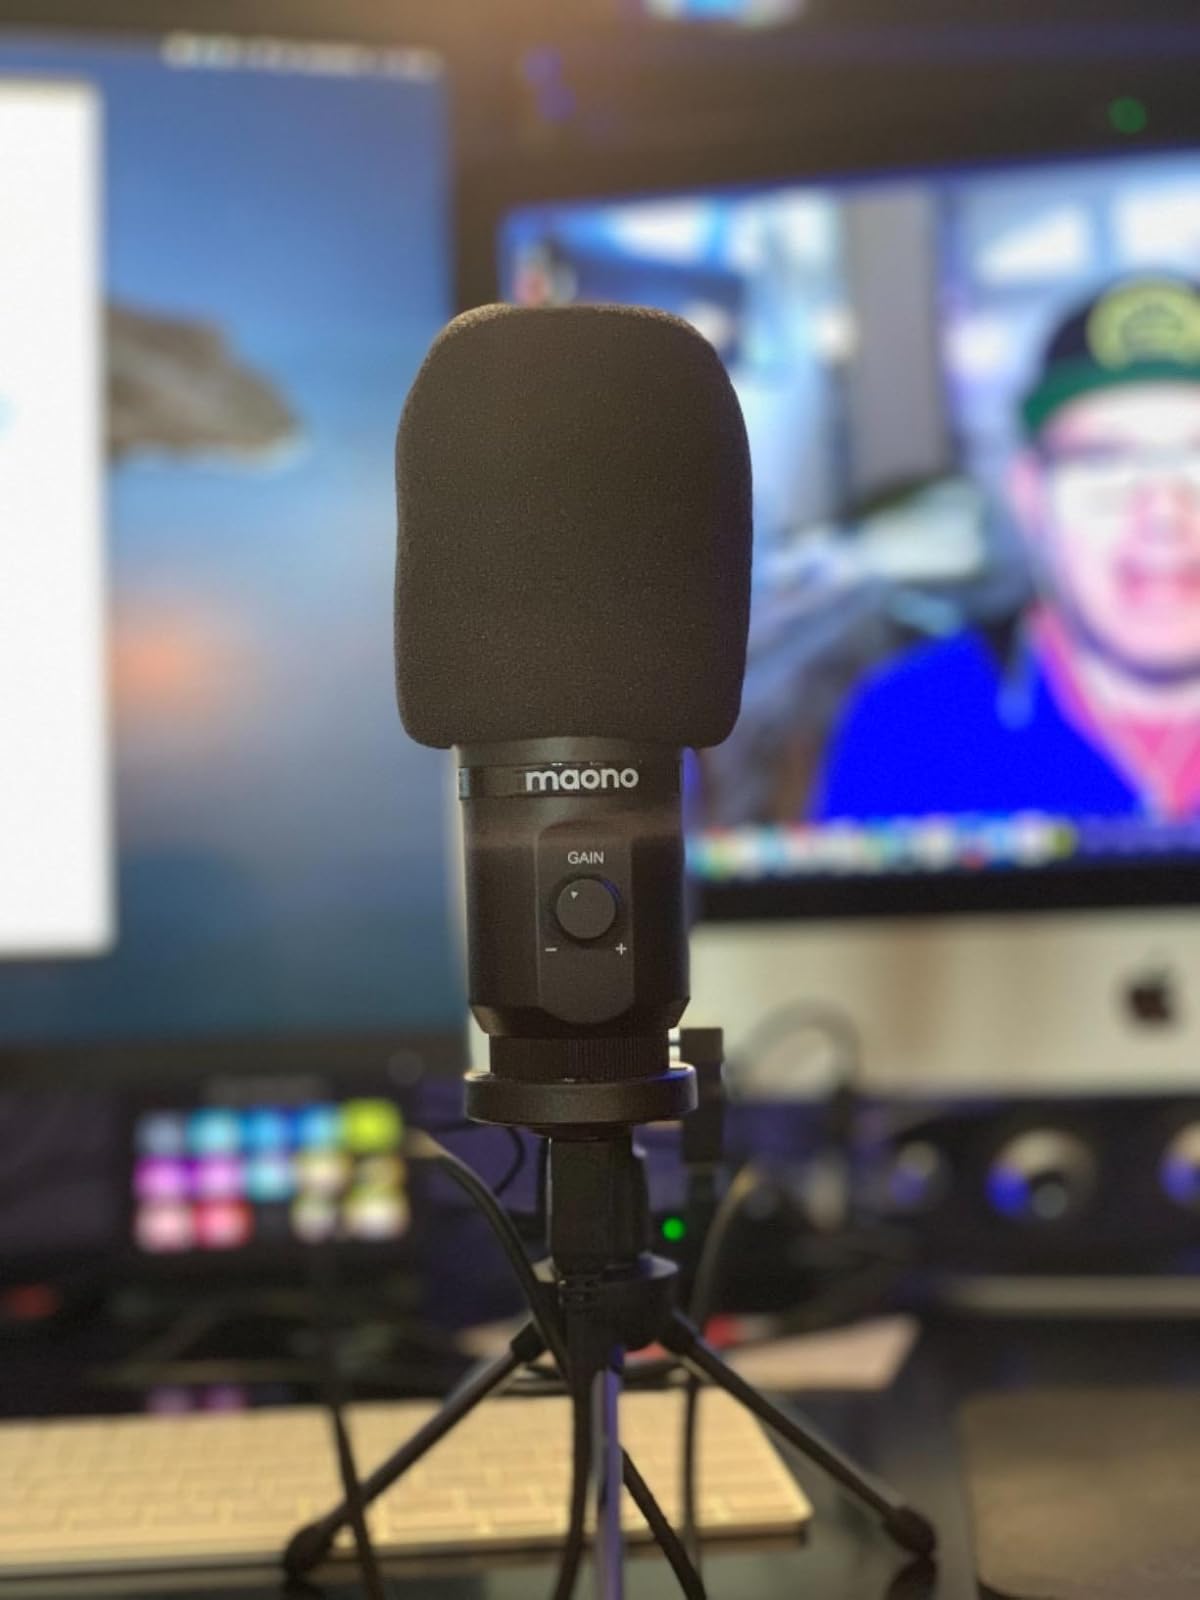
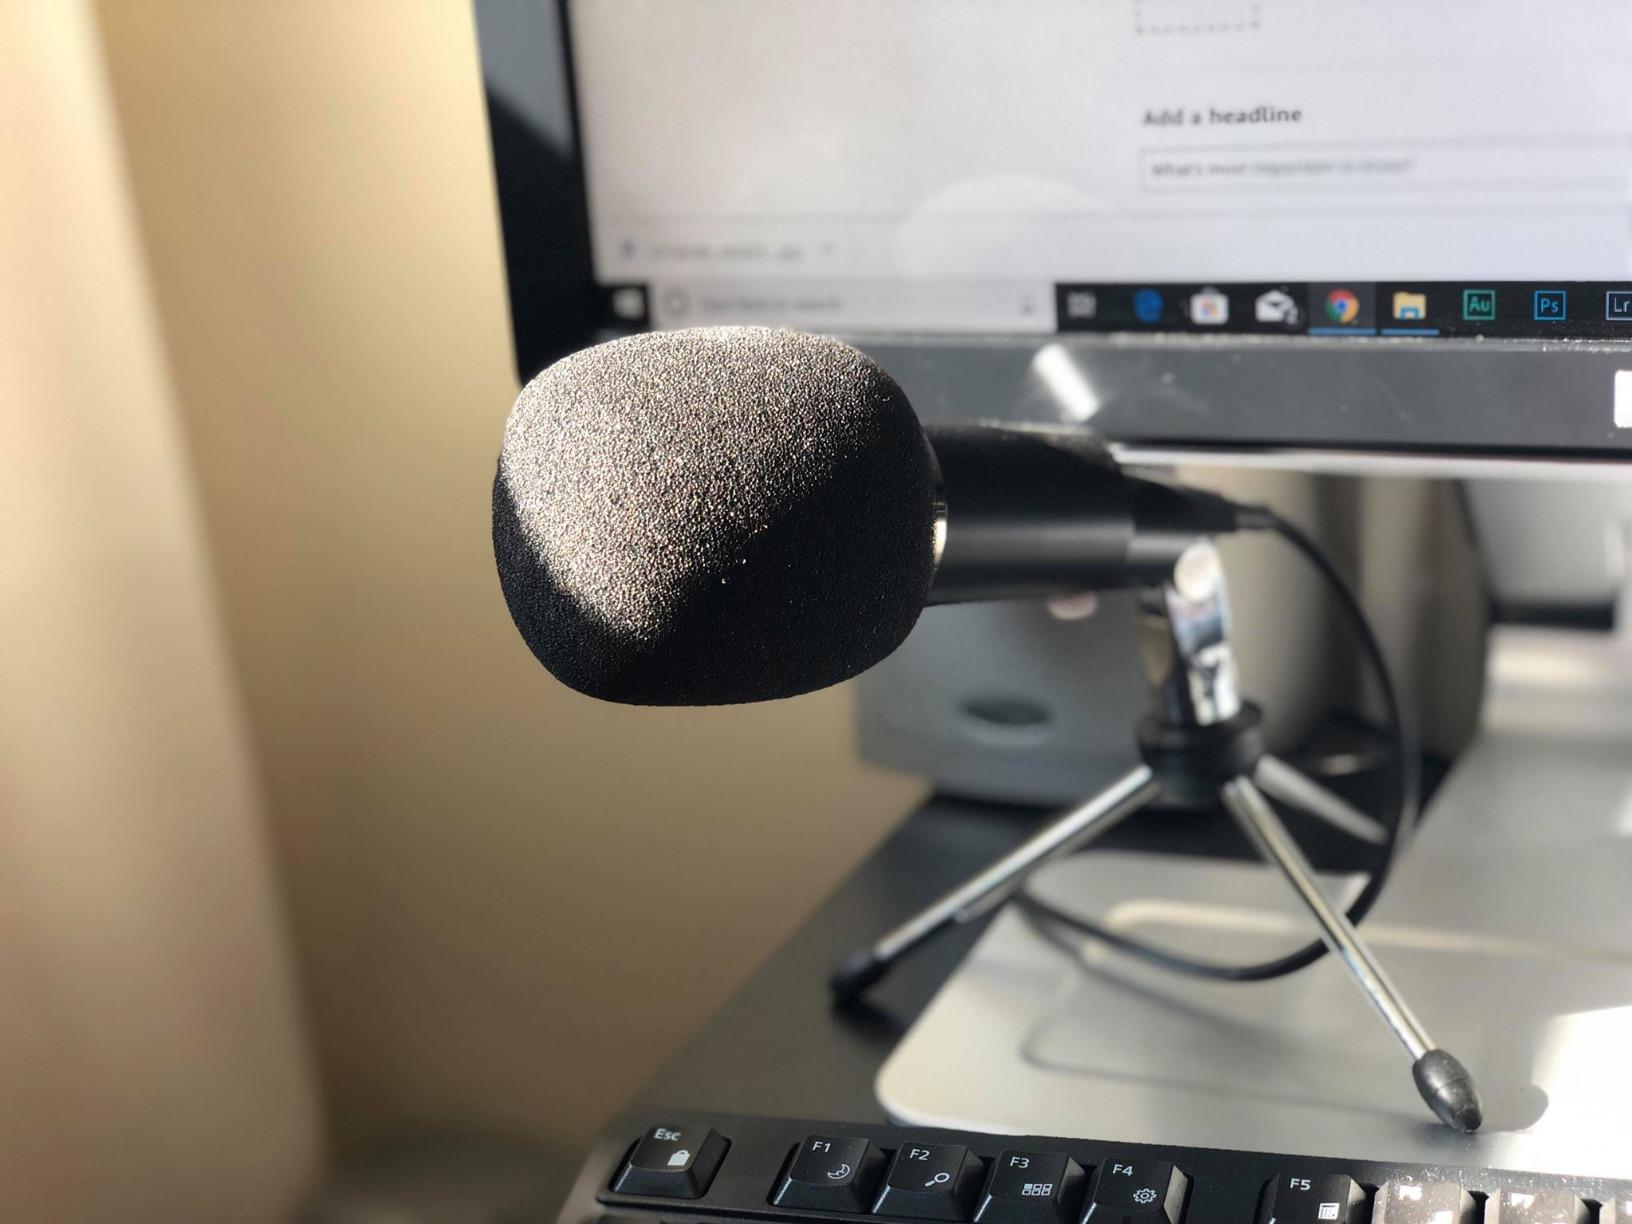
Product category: microphone
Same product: no